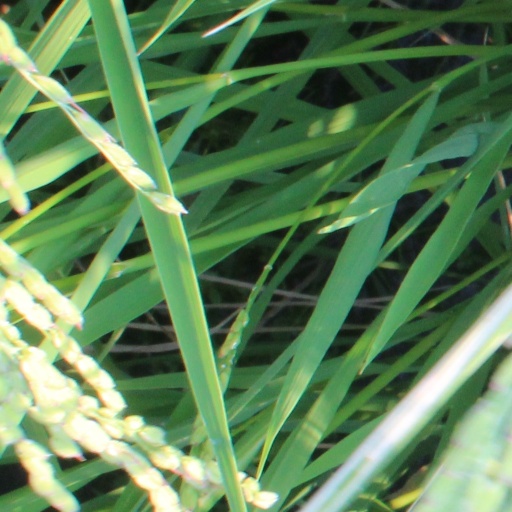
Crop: rice